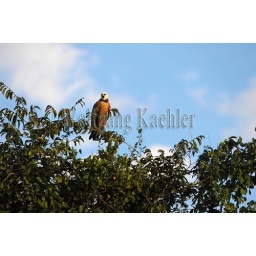
Brazil, northern pantanal, black-collared hawk sitting in tree